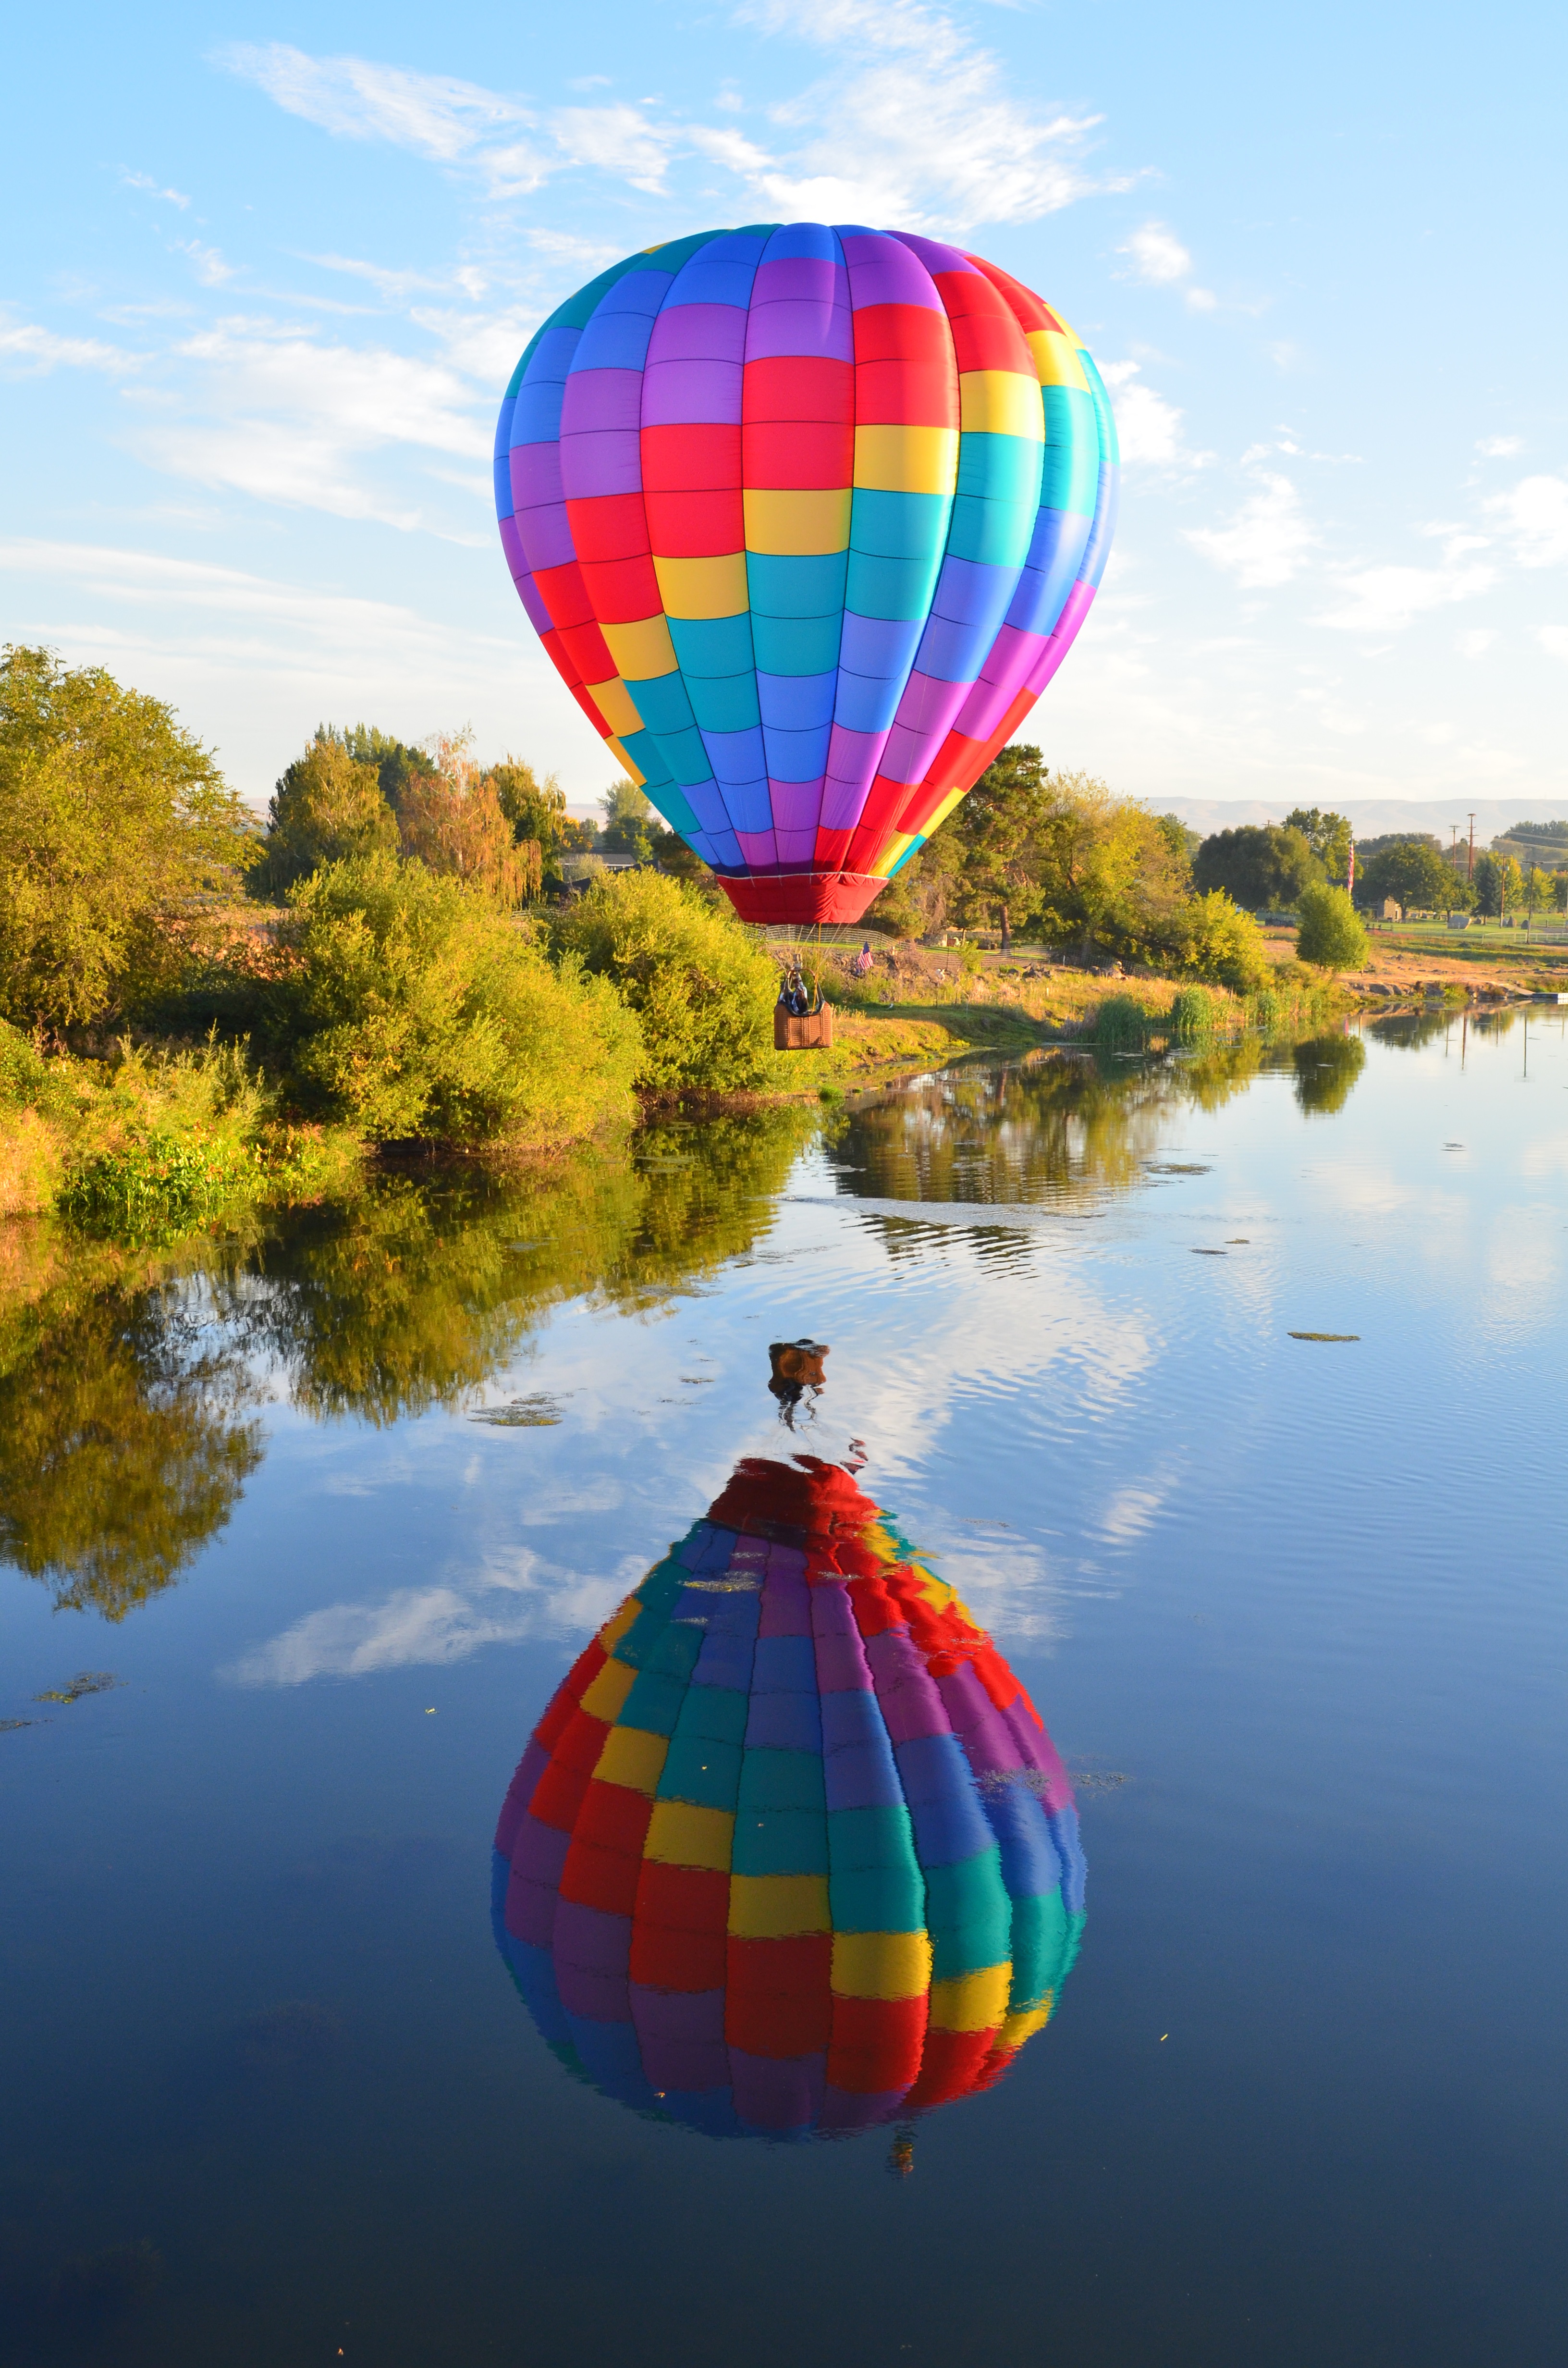
sky, air, balloon, hot air balloon, adventure, flying, fly, aircraft, transportation, reflection, high, vehicle, flight, hot air, freedom, float, aerial, toy, festival, fun, hot, rise, airship, ballooning, hot air ballooning, hot air balloons, atmosphere of earth